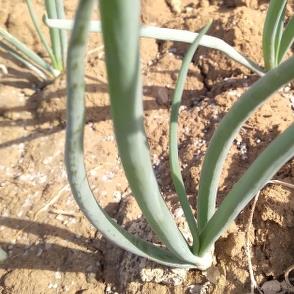
Crop: Onion
Condition: healthy-leaf